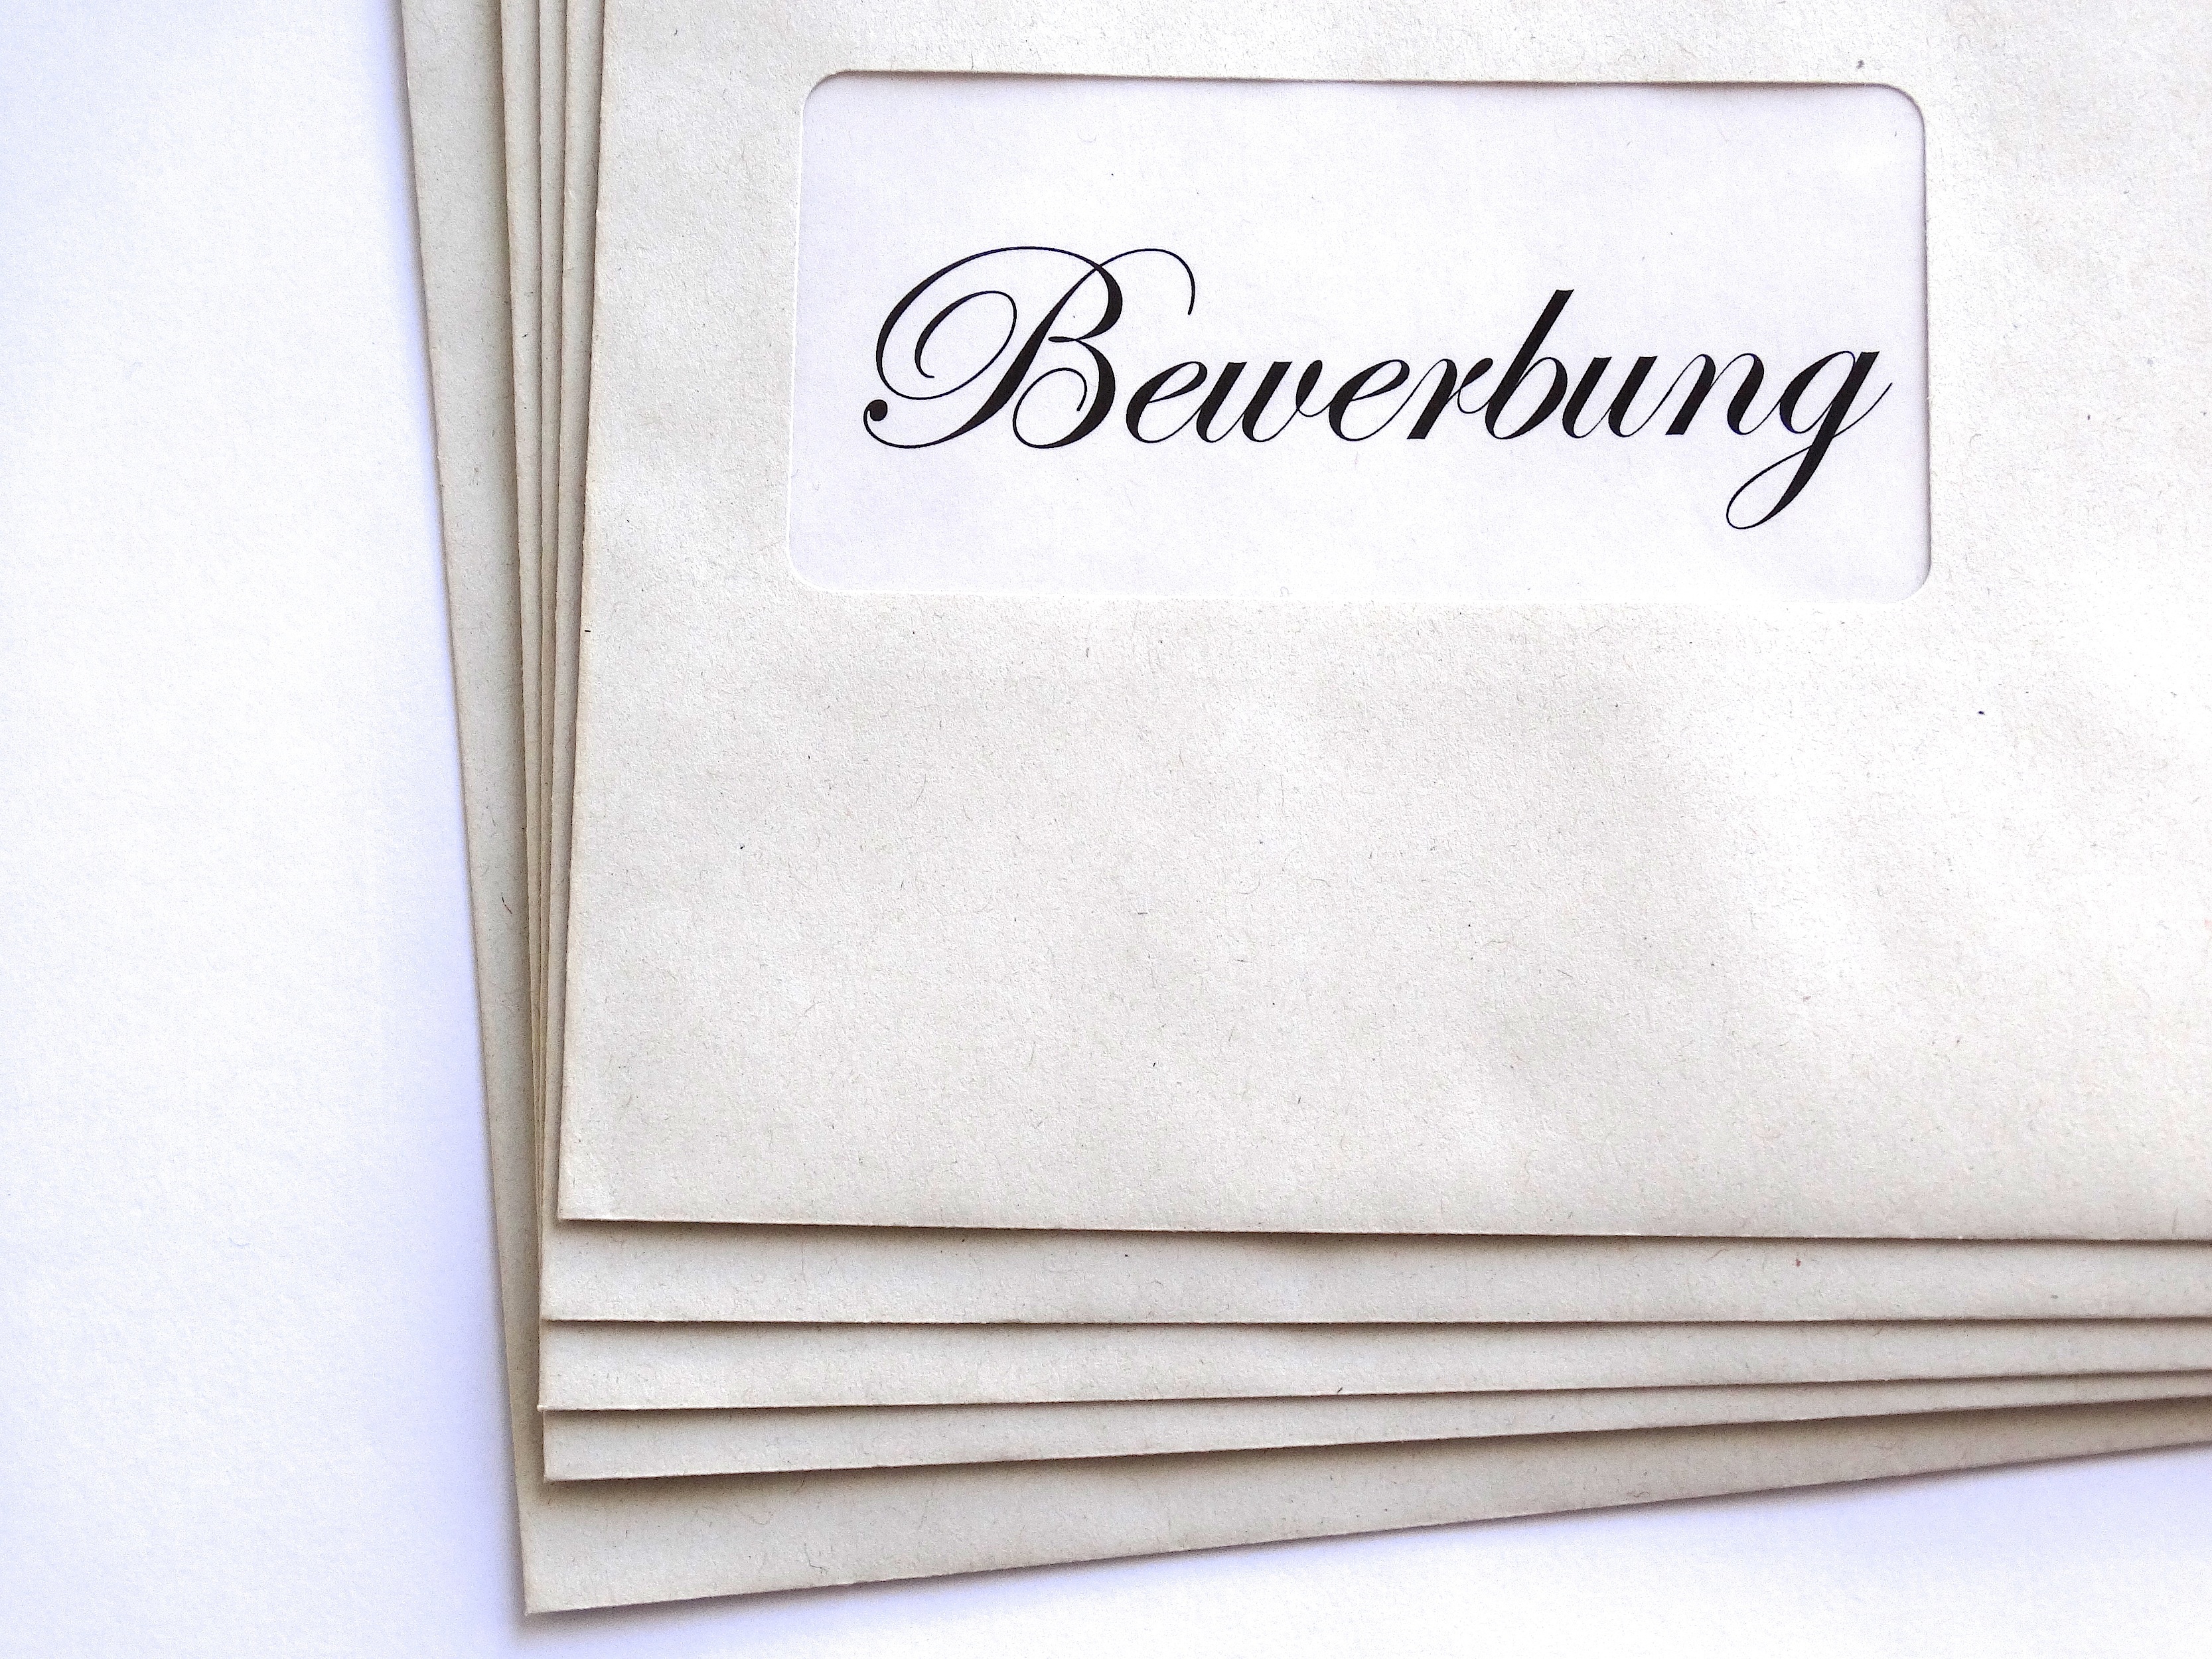
paper, material, label, brand, rectangle, document, job search, application, letter of application, apply online